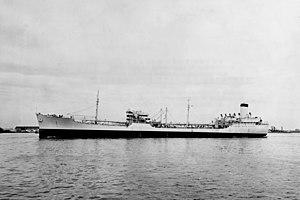
Le pétrolier USS Neosho (AO-23) doit son nom à la rivière Neosho aux États-Unis. Il est le deuxième à porter ce nom après une canonnière qui opérait sur le Mississippi pendant la guerre de Sécession.